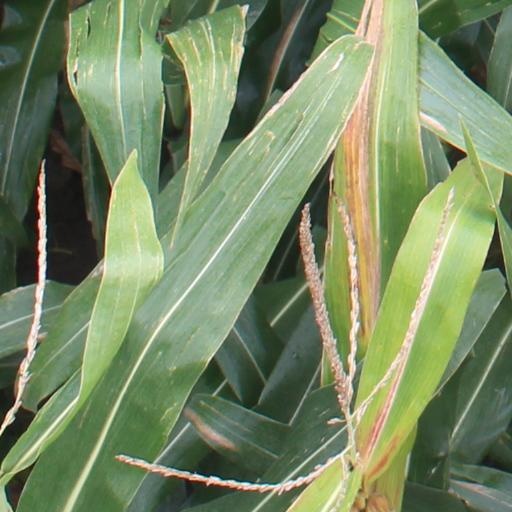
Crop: maize; corn